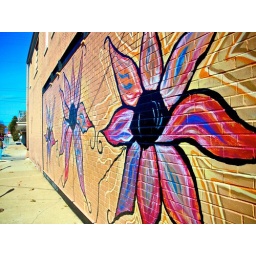
A wonderful vibrant street art project from art student graces the side of the downtown building area in Belleville.